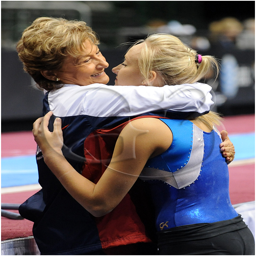
sports team coach and olympic athlete share a hug after a long discussion before competition begins .